Baccharis halimifolia

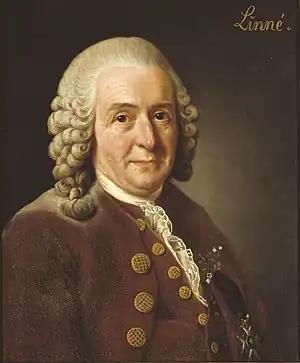
Carl Linnaeus, who first named and described "Baccharis halimifolia" (1775 portrait by Alexander Roslin)

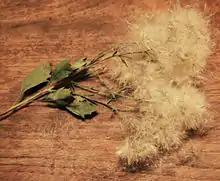
Leaves, and long thin seeds with fluffy hairs for windblown dispersal

"Baccharis halimifolia" is a fall-flowering shrub growing to about 12 ft (4 m) high and comparably wide, or occasionally a small tree. Its simple, alternate, thick, egg-shaped to rhombic leaves mostly have coarse teeth, with the uppermost leaves entire. These fall-flowering "Baccharis" plants are dioecious, with male and female flowers on separate individuals. Their flowers are borne in numerous small, compact heads in large leafy terminal inflorescences, with the snowy-white, cotton-like female flower-heads showy and conspicuous at a distance.